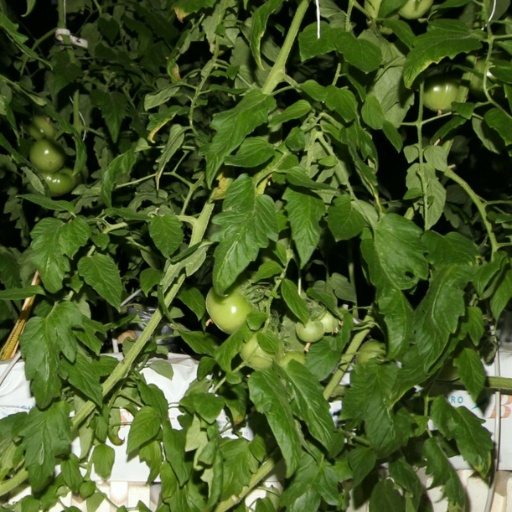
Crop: tomato